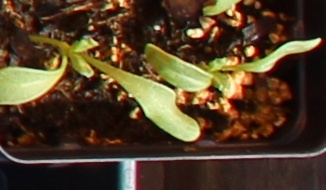
Label: Sugar beet